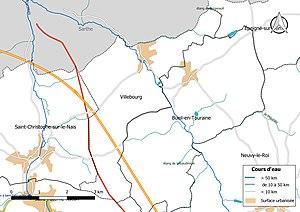
Carte du réseau hydrographique de la commune de fr:Villebourg (France).
Villebourg est une commune française du département d'Indre-et-Loire, en région Centre-Val de Loire.